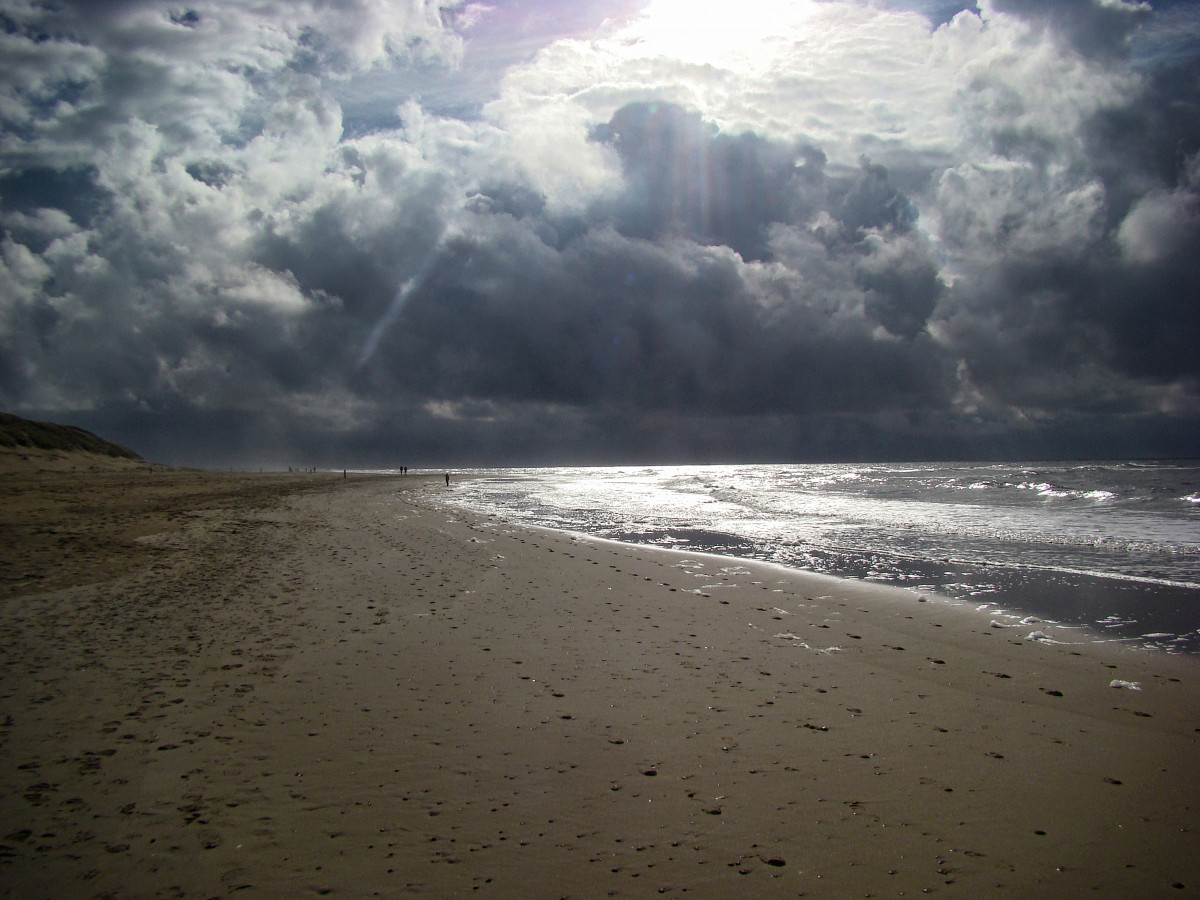
Tags: sea, coast, sand, ocean, horizon, cloud, sky, sunlight, morning, shore, dusk, weather, bay, body of water, meteorological phenomenon